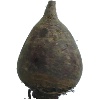
Label: Beetroot 1